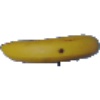
Label: Banana 1